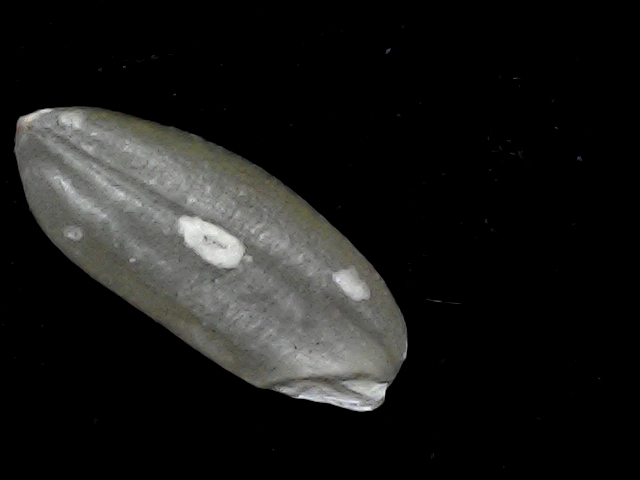
Rice variety: BD51